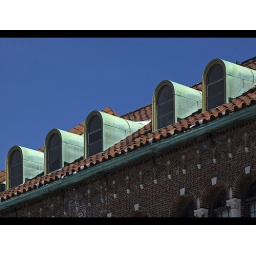
Cool building attic windows in Morris Heights, Bronx